Seventh of Adar

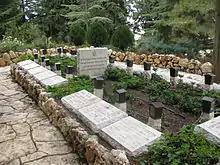
Garden of the Missing in Action on Mount Herzl in Jerusalem.

The Seventh of Adar is a fast day in some Jewish communities. A special "tikkun" is added prior to services. Jewish burial societies also often meet on the Seventh of Adar.